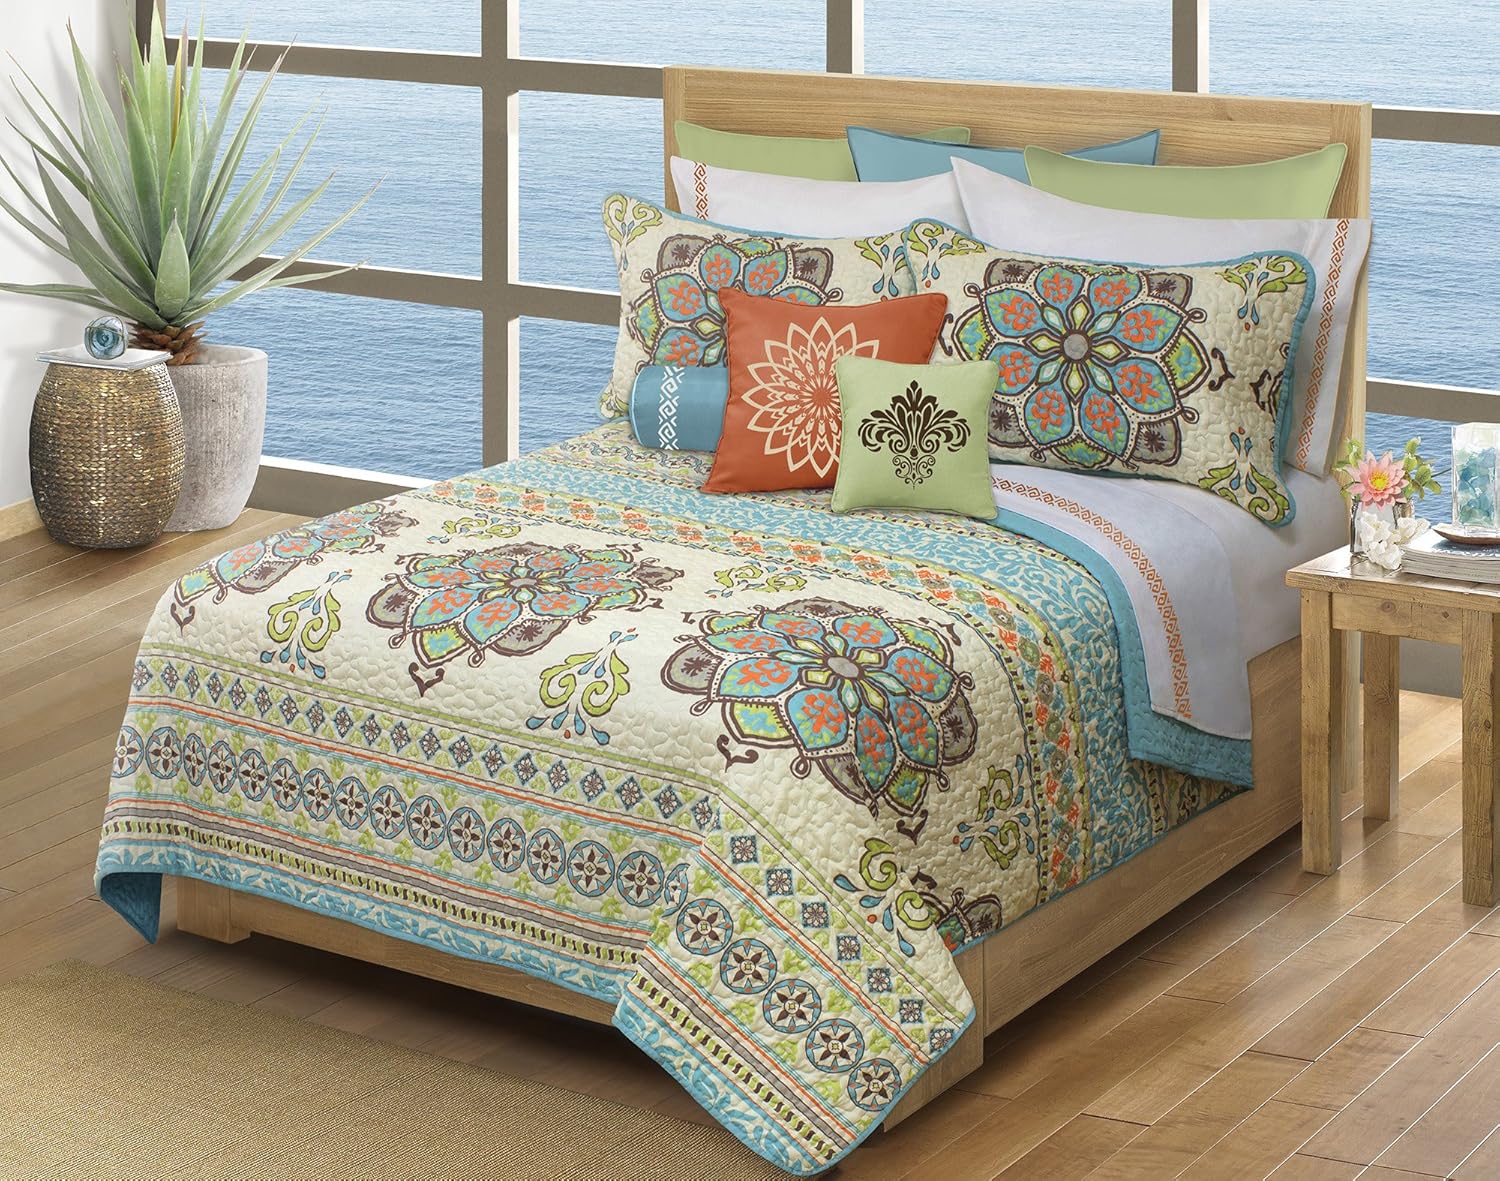
Safdie 60115.3K.35 King Majorca Quilt Set (3 Piece)
Category: Amazon Home
Give your bedroom a simple and comfortable update with the Luxury Safdie & Co. Quilt Set. It is a nice inclusion for any home. This bedding set will fit perfectly in any room. It is made of 100Percent polyester microfiber, which makes it soft and provides you with exceptional comfort while you rest, This quilt and sham set will easily blend with most decor and setting styles. Its unique details gives you a subtle style and touch of elegance. This bedding set is made from quality fabric and has remarkable style that adds exceptional value to each ensemble.
Features: Microfiber | 100% Microfiber Polyester | Printed Quilted Coverlet & Sham Sets 100% polyester microfiber & 100% polyester Size: King /Coverlet: 104''x 92'' 2 Pillow Shams 36''x 20'' | Wrinkle and Fade Resistant | Hypoallergenic | Easy care. Machine Wash.